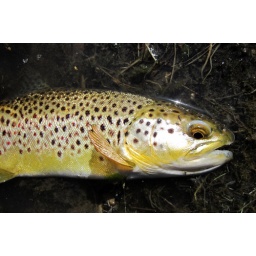
german brown laying in water